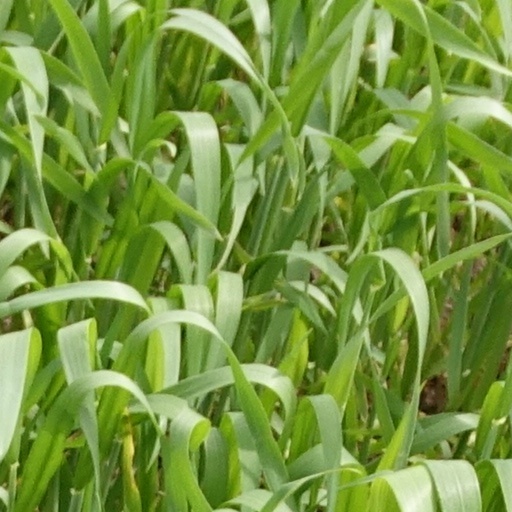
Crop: wheat